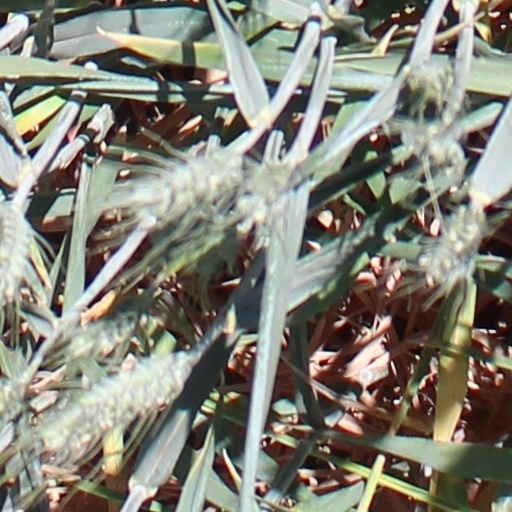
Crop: wheat